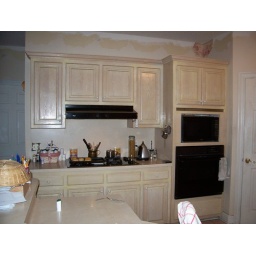
Got rid of black appliances-added new micro over cooking hob and framed in new cabinet where old micro was above old oven.